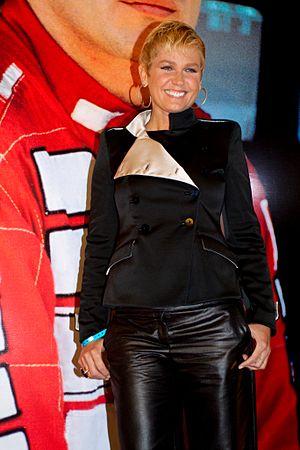
Ayrton Senna da Silva, généralement appelé simplement Ayrton Senna, est un pilote automobile brésilien, né le 21 mars 1960 à São Paulo et mort le 1ᵉʳ mai 1994 à Bologne, à la suite d'un accident lors du Grand Prix de Saint-Marin. Idole au Brésil où son statut a dépassé celui de champion sportif, il est considéré comme l'un des plus grands pilotes de l'histoire de la Formule 1 dont il remporte le titre de champion du monde à trois reprises, en 1988, 1990 et 1991, gagnant 41 Grands Prix et réalisant 65 pole positions durant les onze saisons qu'il a disputées.
Ayrton Senna da Silva, généralement appelé simplement Ayrton Senna, est un pilote automobile brésilien, né le 21 mars 1960 à São Paulo et mort le 1ᵉʳ mai 1994 à Bologne, à la suite d'un accident lors du Grand Prix de Saint-Marin. Idole au Brésil où son statut a dépassé celui de champion sportif, il est considéré comme l'un des plus grands pilotes de l'histoire de la Formule 1 dont il remporte le titre de champion du monde à trois reprises, en 1988, 1990 et 1991, gagnant 41 Grands Prix et réalisant 65 pole positions durant les onze saisons qu'il a disputées.